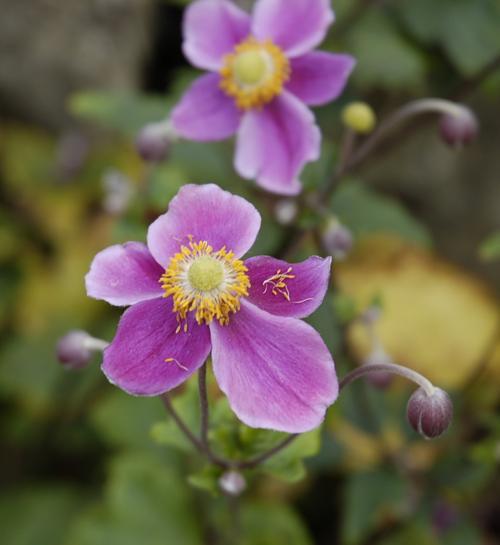
Label: japanese anemone